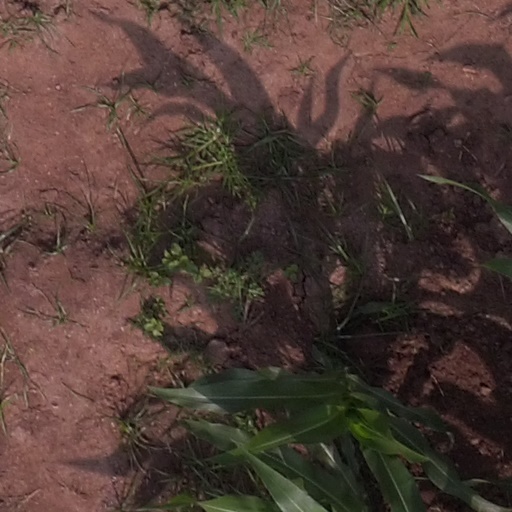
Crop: maize; corn